Alexander McQueen

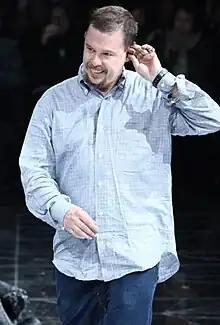
McQueen at his Autumn 2009 collection

Lee Alexander McQueen (17 March 1969 – 11 February 2010) was a British fashion designer and couturier. He founded his own Alexander McQueen label in 1992 and was chief designer at Givenchy from 1996 to 2001. His achievements in fashion earned him four British Designer of the Year awards (1996, 1997, 2001 and 2003), as well as the Council of Fashion Designers of America International Designer of the Year award in 2003. McQueen died by suicide in 2010 at the age of 40, at his home in Mayfair, London, shortly after the death of his mother.